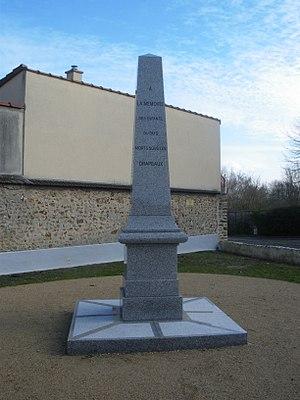
Monument aux morts, Bruyères le Chatel, Essonne, France
Bruyères-le-Châtel est une commune française située à trente-deux kilomètres au sud-ouest de Paris dans le département de l'Essonne en région Île-de-France.